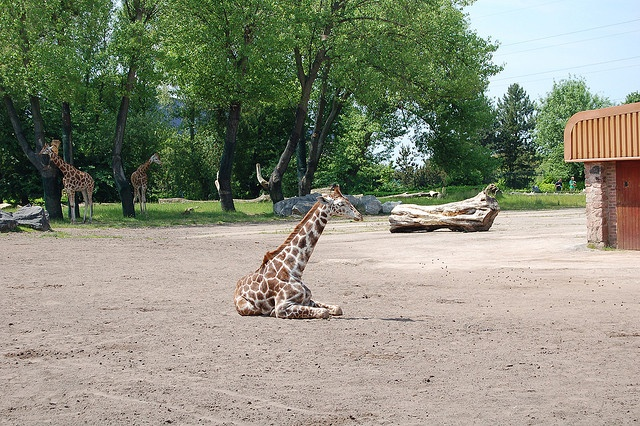
A giraffe laying on top of the ground.
A giraffe sitting down on the ground, with it's neck and head raised up and other giraffe behind it in a tree lined area.
A small giraffe lies on the dusty ground.
A giraffe laying on the ground with other giraffes near trees behind it.
A small giraffe sitting in an inclosure resting in the sun.